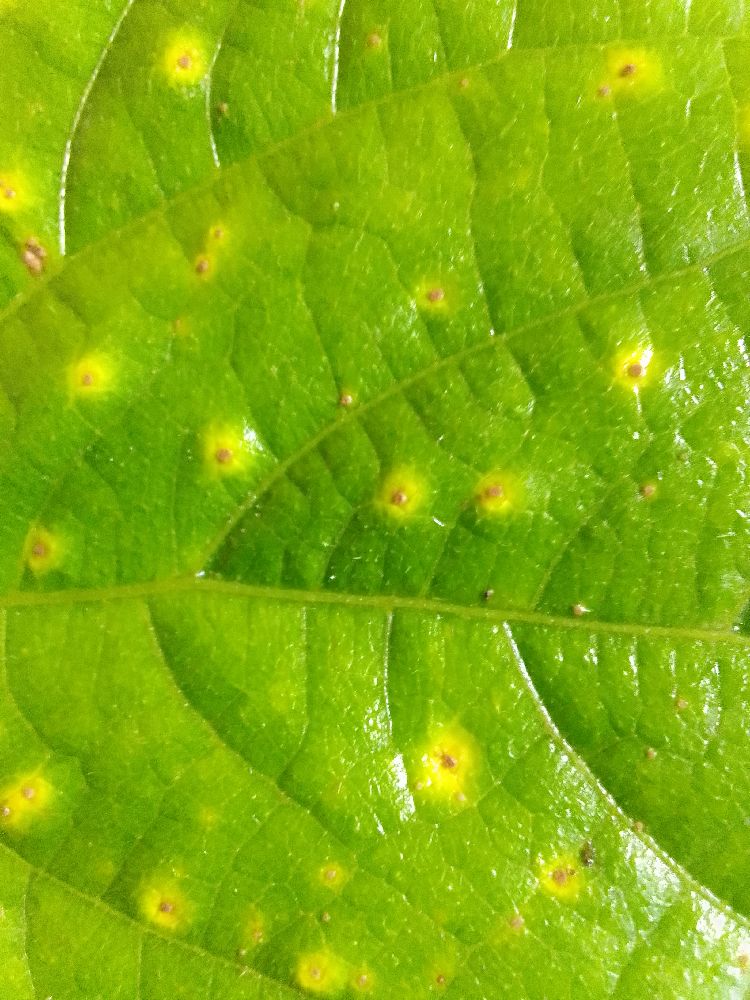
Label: rust